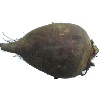
Label: beetroot